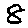
Label: 8